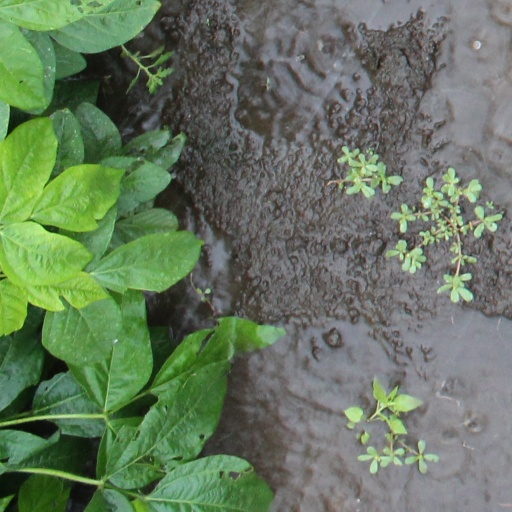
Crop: soybean